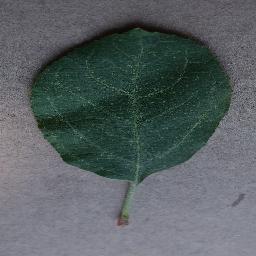
Label: Apple___healthy